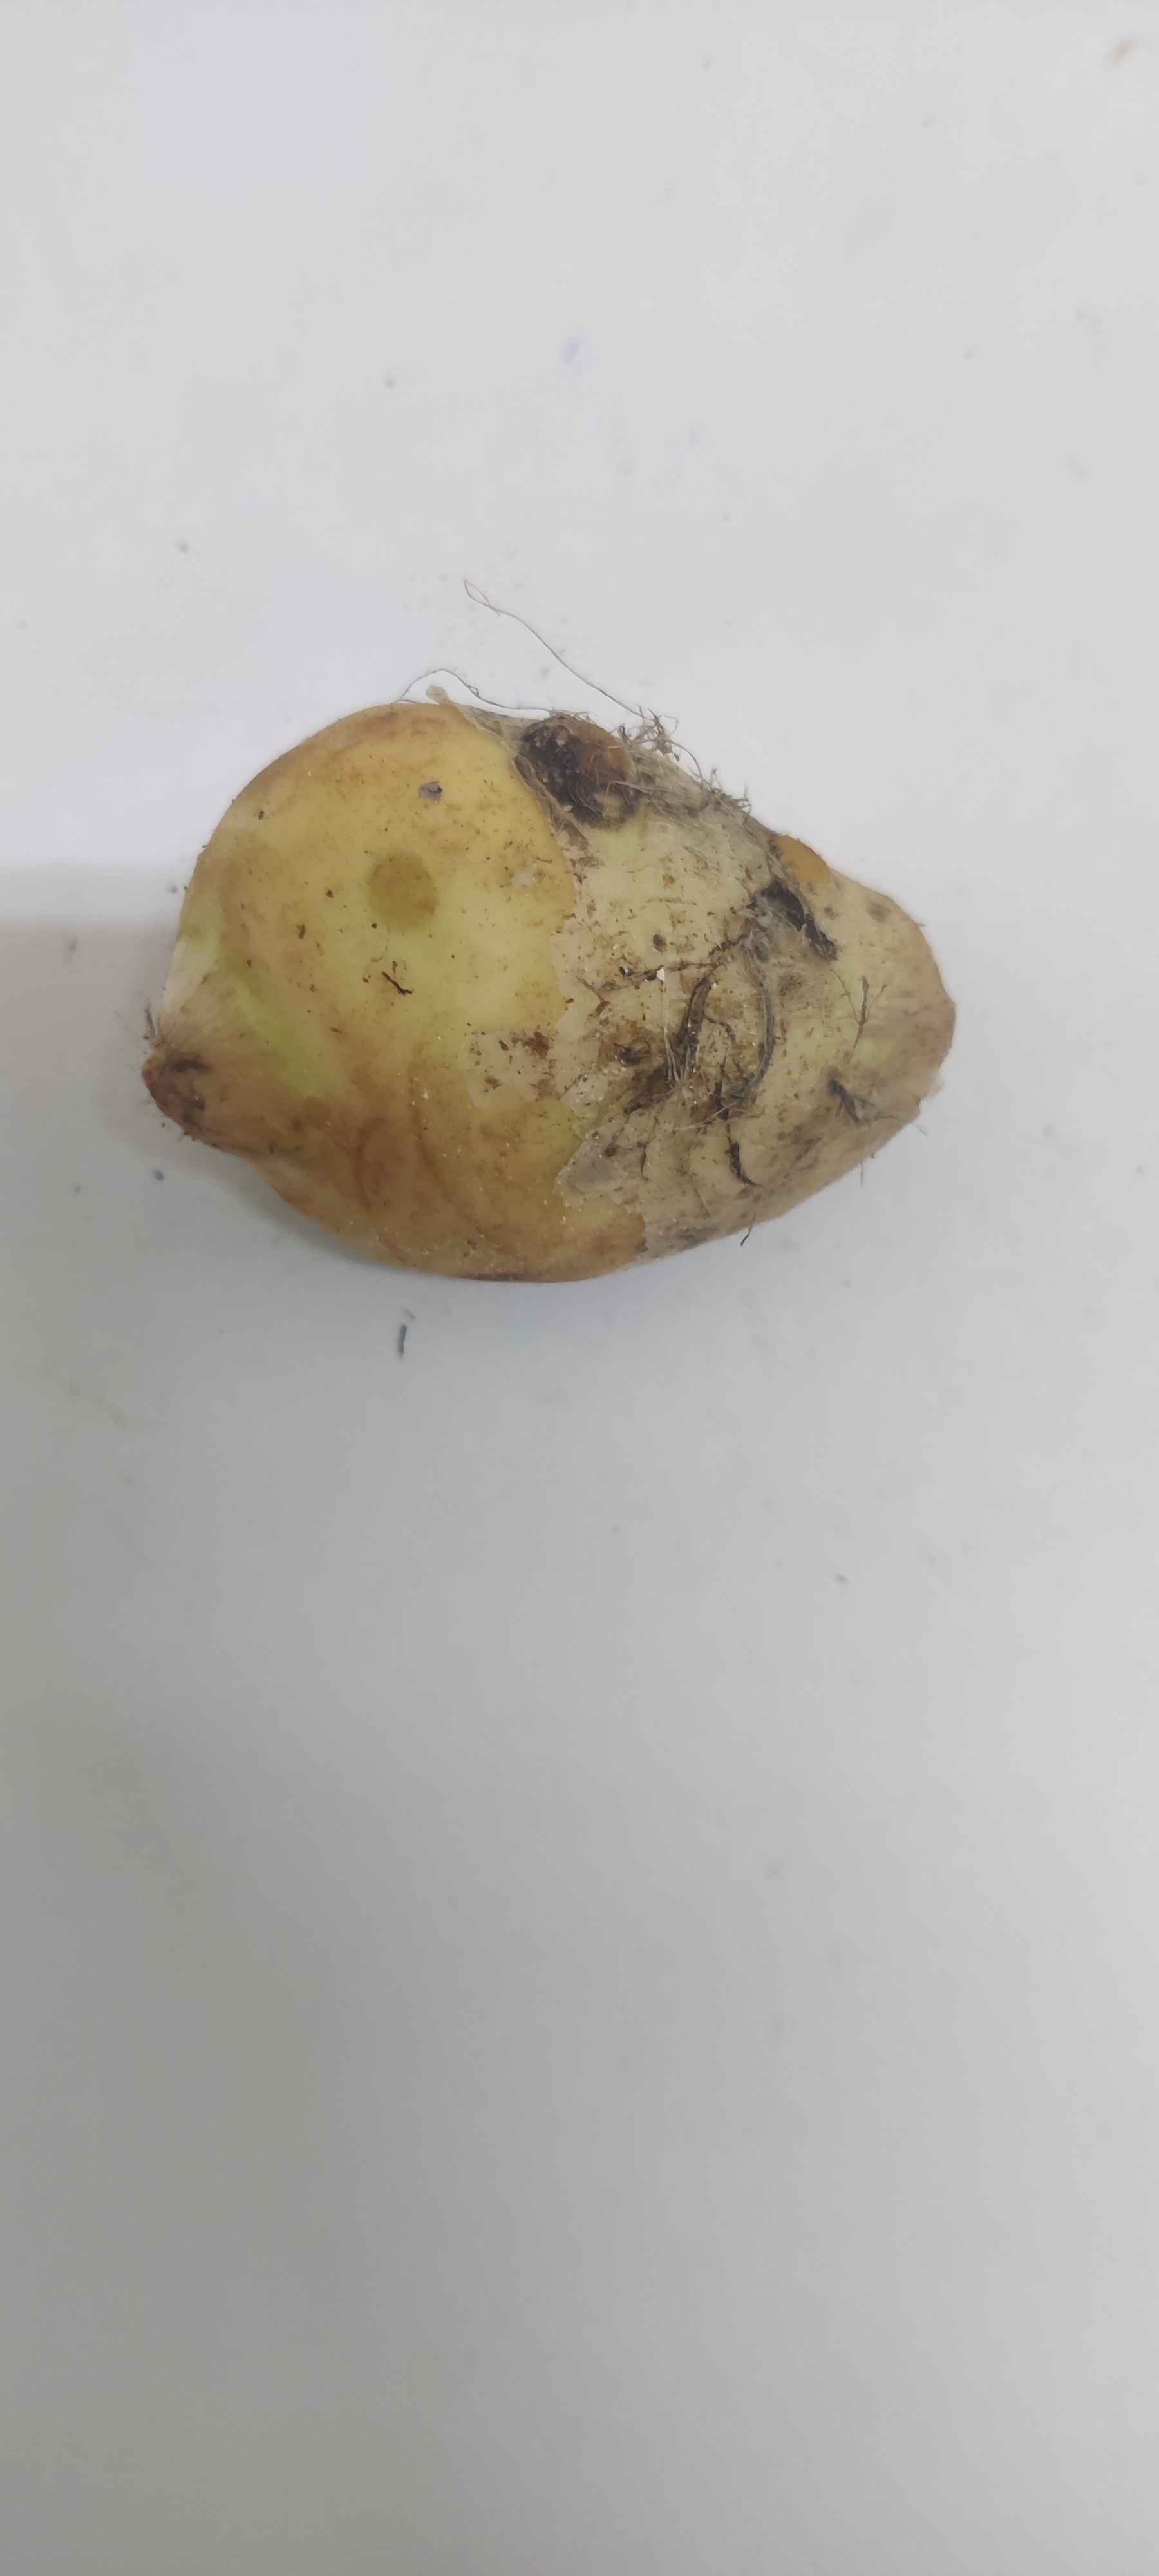
Crop: Taro root
Condition: Severely Damaged